Wrightsville, Virginia

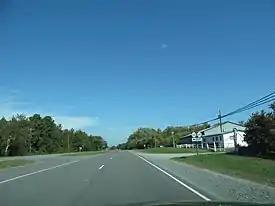
Northbound US 301/VA 2 approaching the short overlap with VSR 640 in Wrightsville.

Wrightsville is an unincorporated community in Caroline County, in the U.S. state of Virginia. It is located along US 301/VA 2 south of Bowling Green.